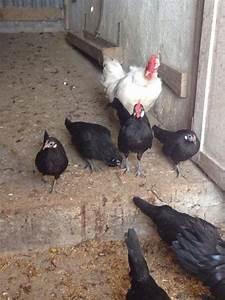
chicken